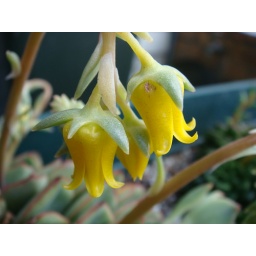
in a window box in front of a terrace house